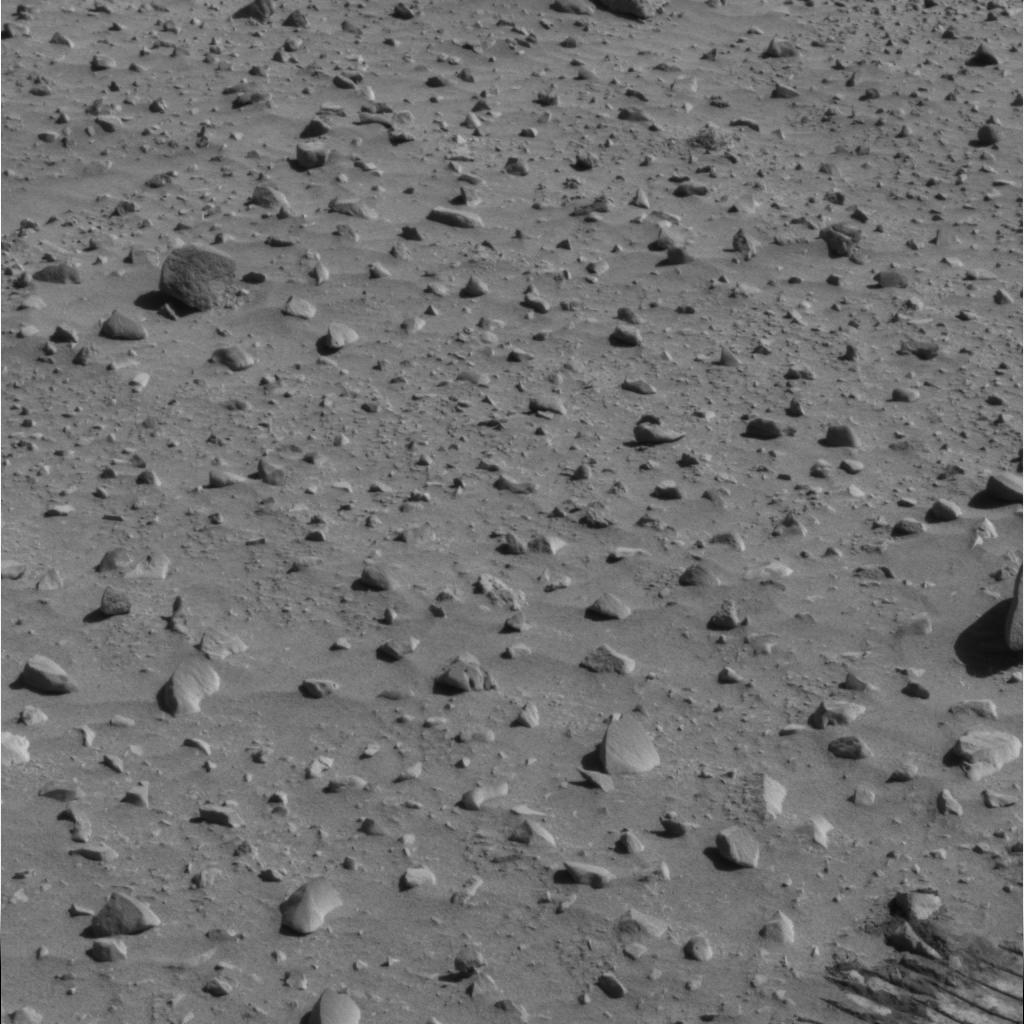
Surface features visible: Rover Tracks, Float Rocks, Clasts, Soil, Nearby Surface